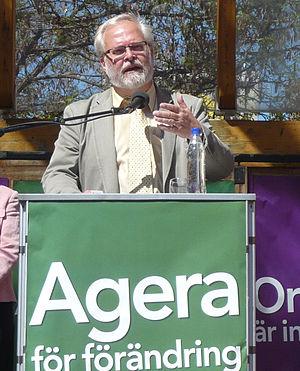
Cet article présente la liste des députés européens de Suède pour la mandature 2009-2014, élus lors des élections européennes de 2009 en Suède
Göran Färm, né le 17 octobre 1949 à Stockholm, est un ancien député européen suédois membre du Parti social-démocrate suédois des travailleurs. Il fait partie du groupe de l'Alliance progressiste des socialistes et démocrates au Parlement européen. Il est membre de la commission des budgets.